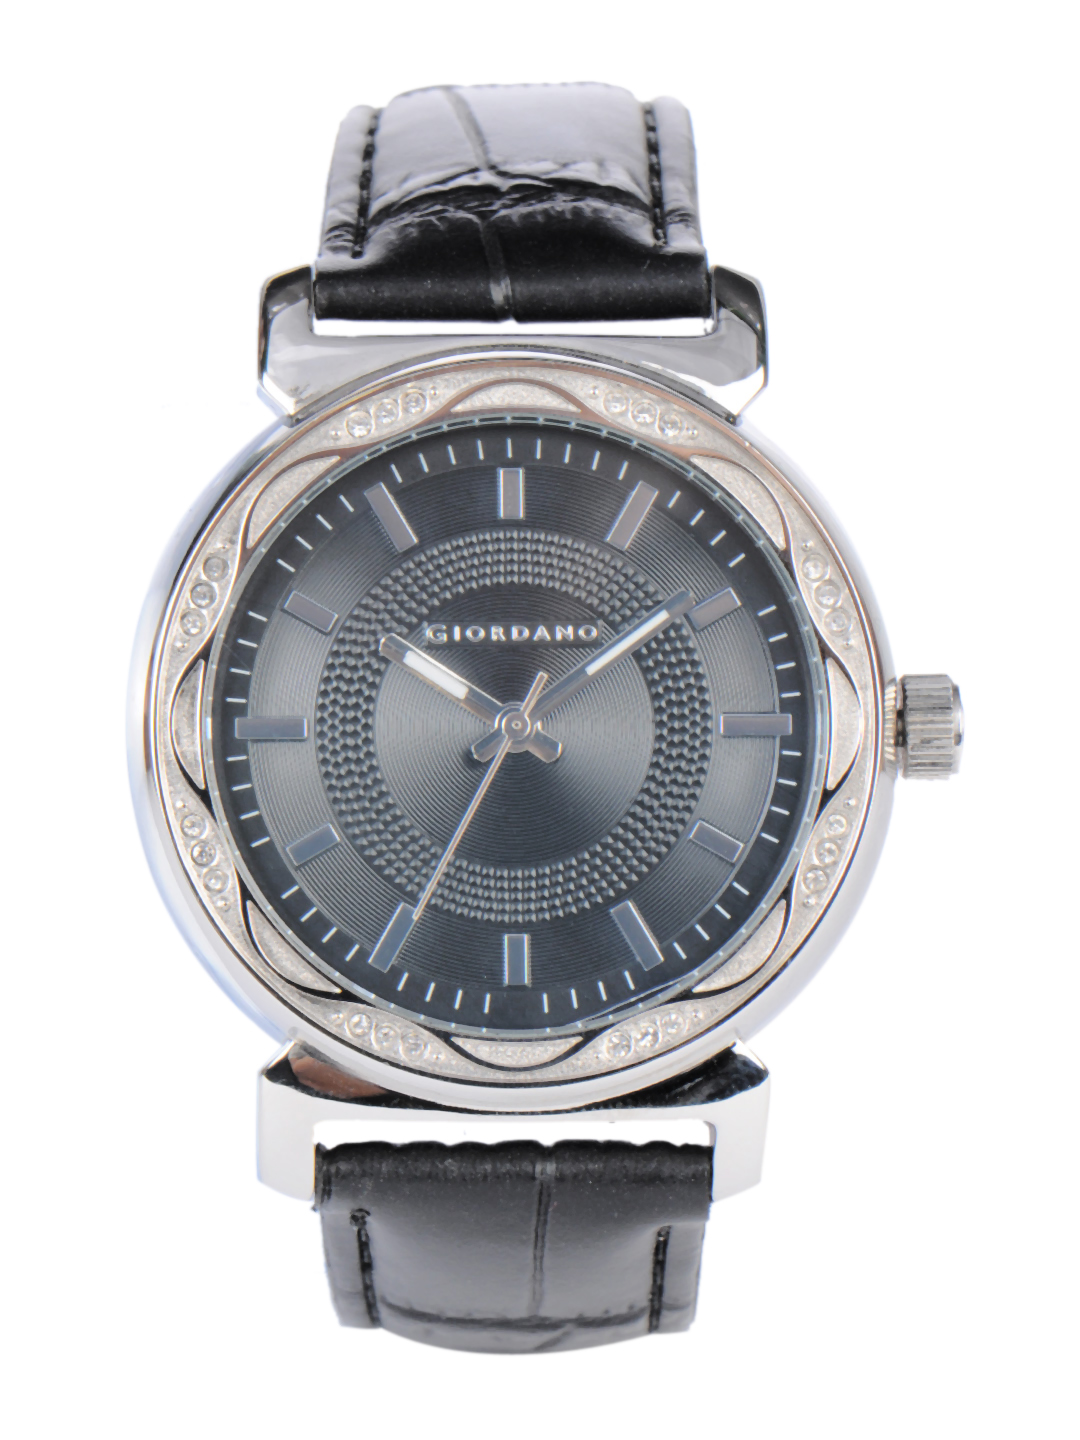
Giordano Women Black Dial Watch
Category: Accessories / Watches / Watches
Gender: Women
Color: Black
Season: Winter 2016
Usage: Casual